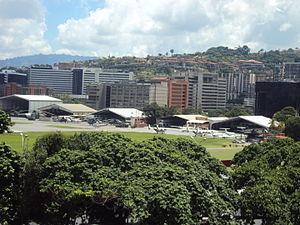
La base aérienne Generalísimo Francisco de Miranda, couramment appelée base aérienne de La Carlota, est une base aérienne et un espace public polyvalent situé dans l'est de l'aire métropolitaine de Caracas, dans l'État de Miranda, au Venezuela. Elle est nommée d'après le militaire et homme politique vénézuélien Francisco de Miranda, mais la population surnomme la base « La Carlota ».